Société des usines Chausson

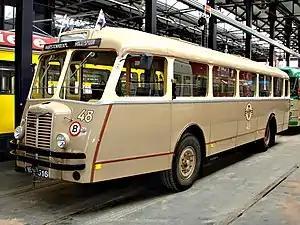
Early Chausson AP "hog nose" (1948) at the public transport museum in The Hague (NL)

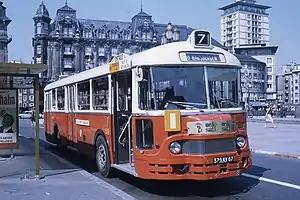
Chausson-Saviem SC4B transit bus (1963)

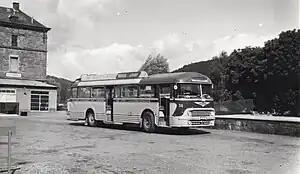
Chausson AP522 of Luxembourg National Railway Company

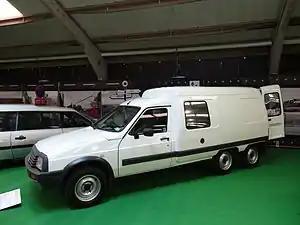
1995 Citroën C15 lengthened and fitted with a third axle by Chausson.

Société des usines Chausson was a French manufacturing company, based in the Paris region between 1907 and 2000, and known as a supplier of components to the automotive industry.